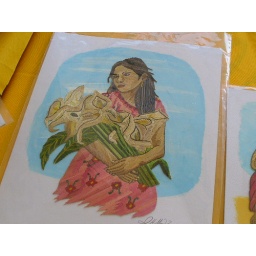
The pink in her dress is absolutely breathtaking!